Sabrina Sidney

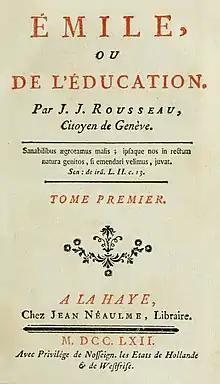
Day's education of Sabrina followed suggestions from "Emile, or On Education".

Just after Day's 21st birthday in June 1769, he and John Bicknell travelled to the Shrewsbury Orphan Hospital to choose the first girl for his experiment. Sidney was 12 years old at the time, described as "a clear auburn brunette, with darker eyes more glowing bloom and chestnut tresses". She was slender, and had long eyelashes and a pleasant voice. Day was struggling to choose a girl for the experiment, and Bicknell quickly picked her out. The pair did not tell the orphanage secretary, Samuel Magee, about the planned experiment. Instead they told him that she was to be indentured as a servant at Edgeworth's country house in Berkshire, waiving the £4 fee they would have received for the apprenticeship. In line with the orphanage's requirements that responsibility be held by a married man, Edgeworth would be legally accountable for Sidney, despite him not being present nor even aware of the arrangement.